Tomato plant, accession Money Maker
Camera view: horizontal (90 deg, fisheye); turntable rotation: 150 degrees
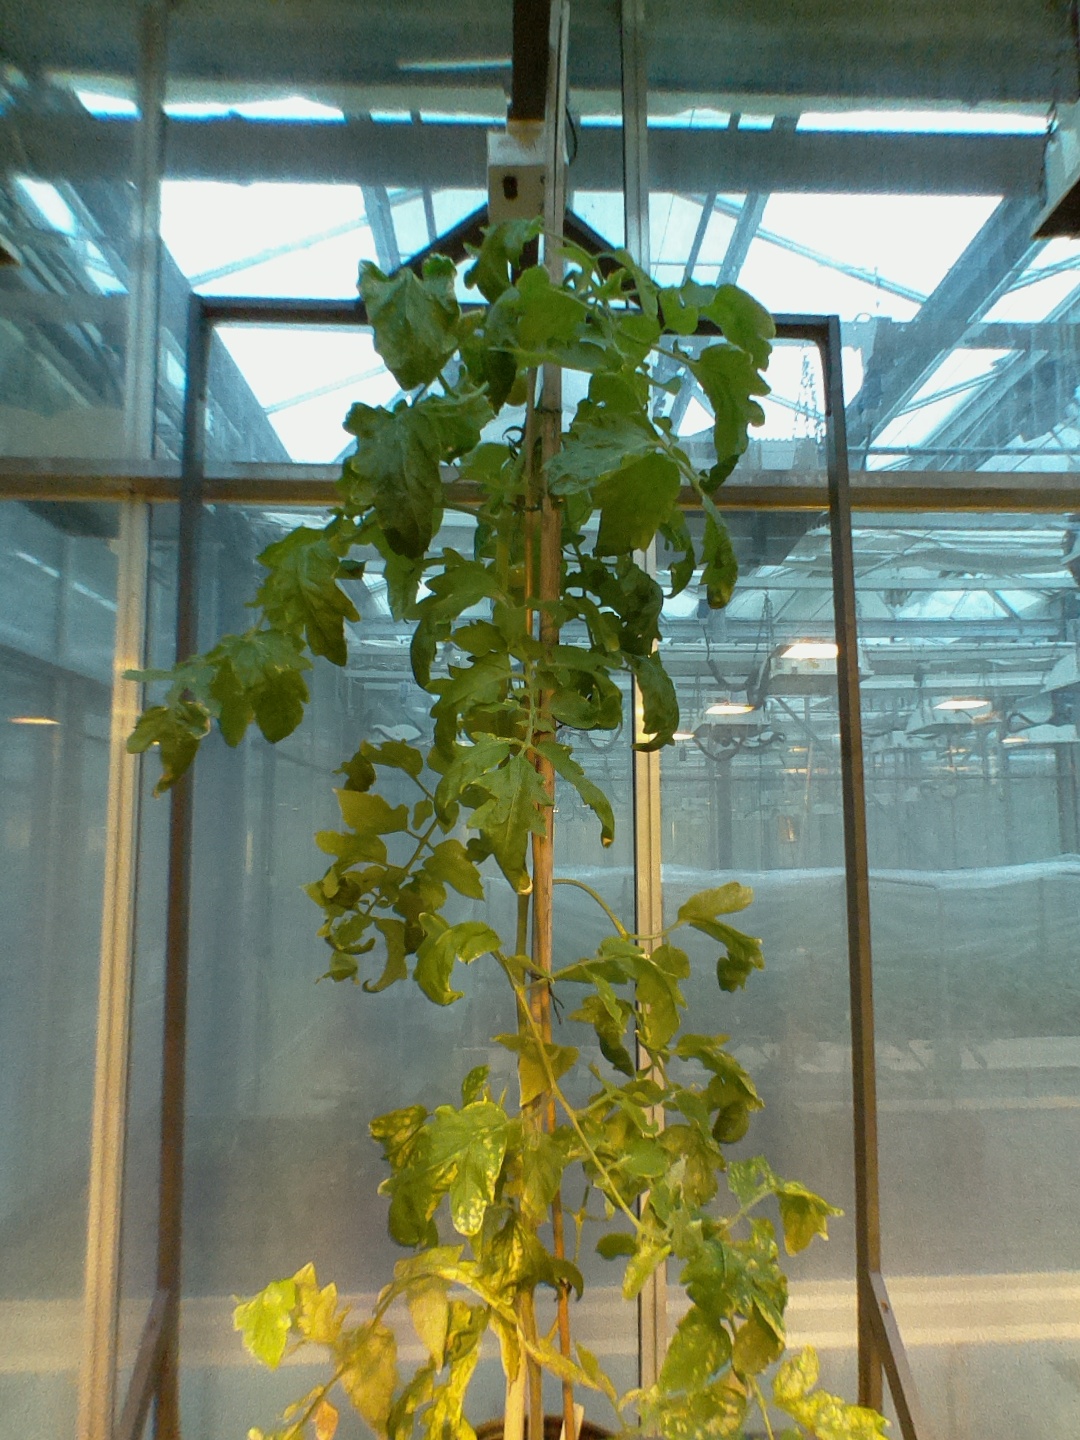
BBCH growth stage 77: 70%-80% of final fruit size